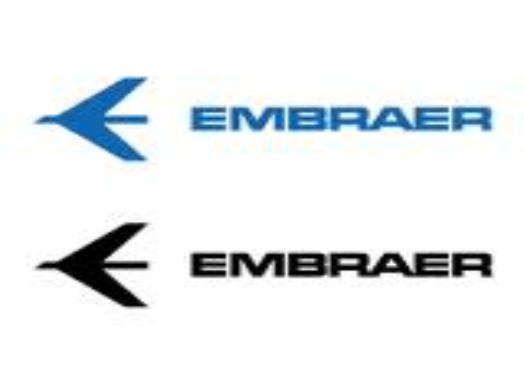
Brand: Embraer
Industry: Transportation